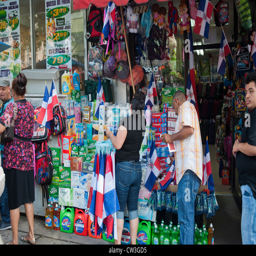
street life and shopping in the neighborhood